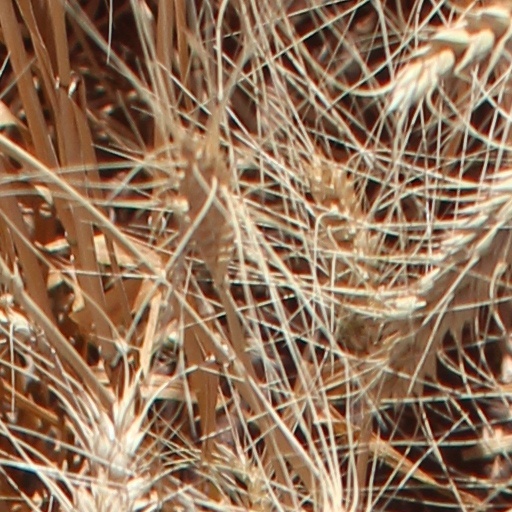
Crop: wheat